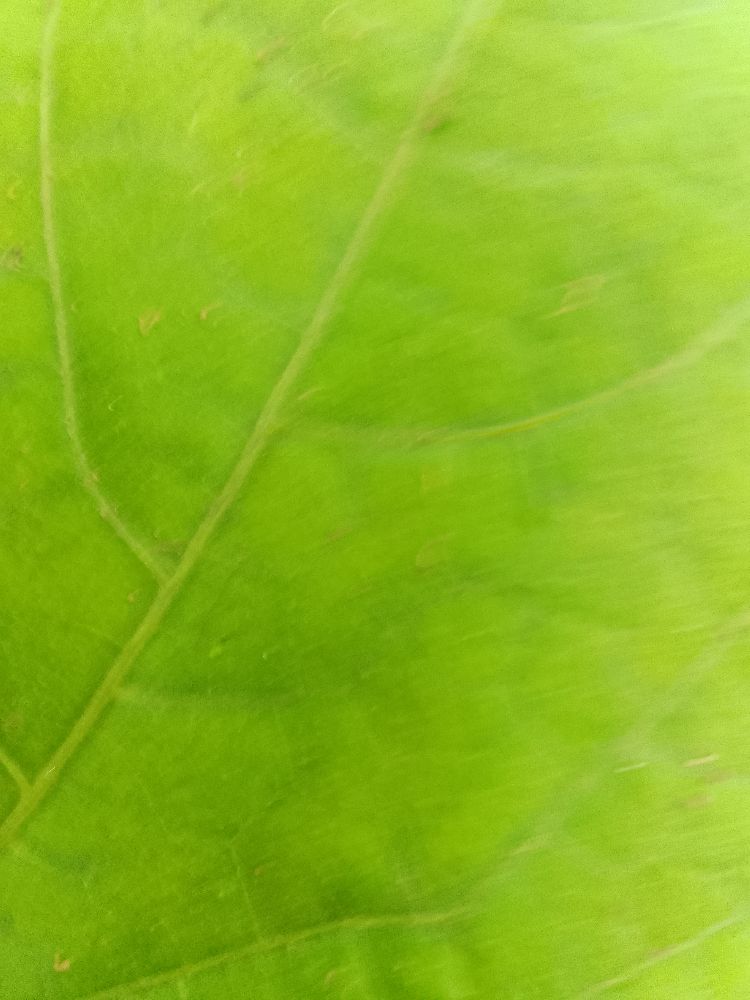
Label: healthy